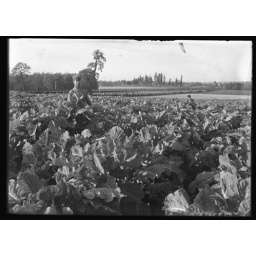
Two men standing in a large kale field